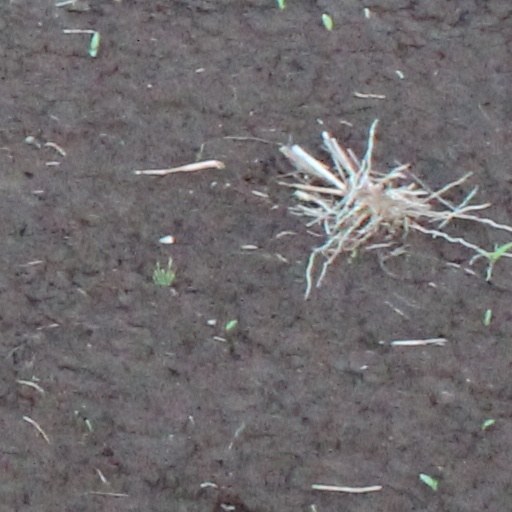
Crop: wheat